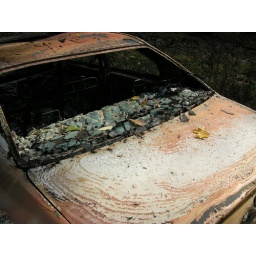
close up of the back window of a burned out car found by a creek in erlanger...